Mount Lebanon Mutasarrifate

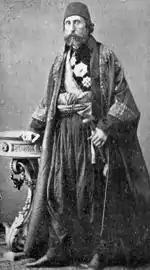
Garabet Artin Pasha Davoudian

The principles reached by the delegates were written in an official form known as the ""Protocol of 1861"" (also known as the "Beyoglu Protocol") and signed on 9 June of the same year. It was also agreed that the system stipulated in the protocol would be put to trial until 1864, and Dawud Pasha, an Ottoman career diplomat of Armenian origin, would be appointed as administrator for a period of three years, at the end of which he would report on the validity and success of this system. When Dawud Pasha's experimental mandate ended in 1864, he carried to Constantinople a report requesting the amendment of some texts of the statute. The Sublime Porte agreed to a part of his proposals, and his mandate was renewed for another five years. The Basic Law of Mount Lebanon, after being amended and signed by the great powers, was published on the sixth of September 1864 in eighteen articles, which included the organization of the administration in the Mutasarrifate, and the most important of which was stated: